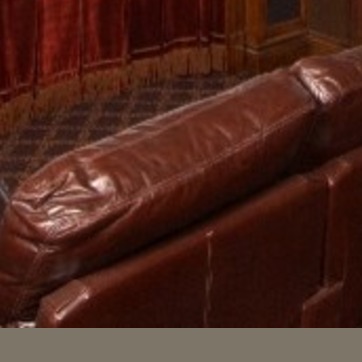
Material: leather